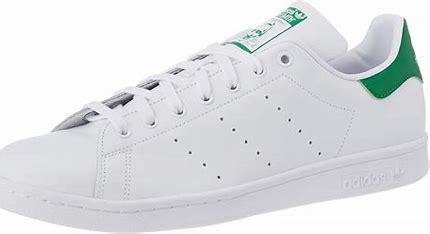
Brand: Adidas
Model: Stan Smith